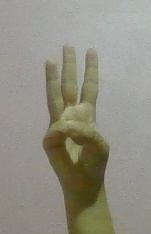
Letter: thaa